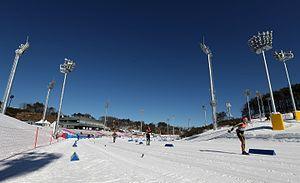
Les Centres de biathlon et de ski de fond d'Alpensia sont deux équipements sportifs contigus situés dans la station d'Alpensia de la commune de Daegwallyeong-myeon dans le district de Pyeongchang en Corée du Sud.
L'épreuve masculine du 10 km sprint aux Jeux olympiques d'hiver de 2018 a lieu le 11 février 2018 au Centre de biathlon et de ski de fond d'Alpensia.